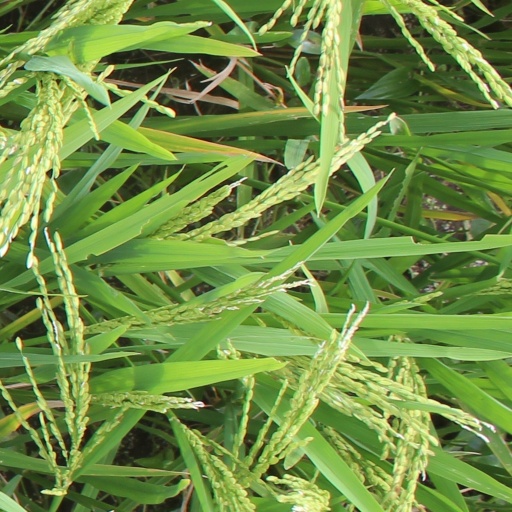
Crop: rice